Answer in natural language. Considering the relative positions, where is wall paint (highlighted by a blue box) with respect to Doorway (highlighted by a green box)? Choose between the following options: left or right
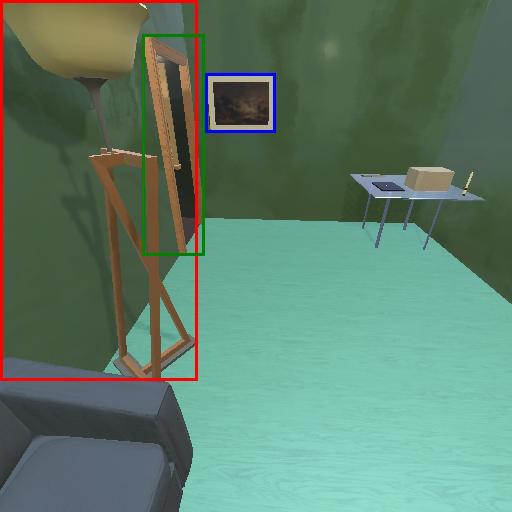
<answer>right</answer>